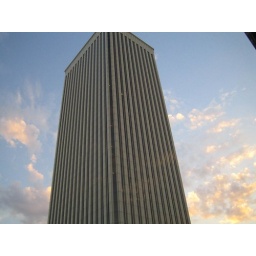
Picasso tower in a background of sunset clouds